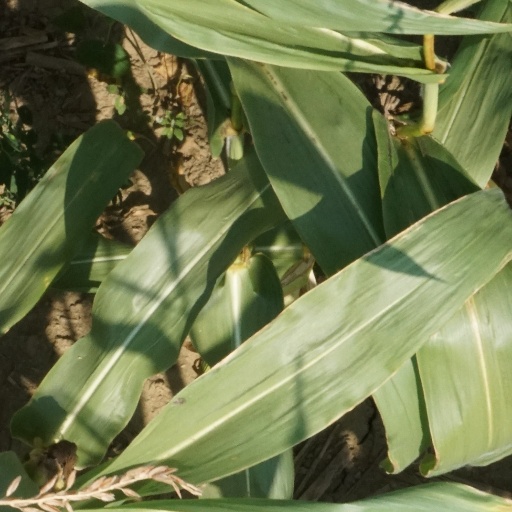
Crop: maize; corn